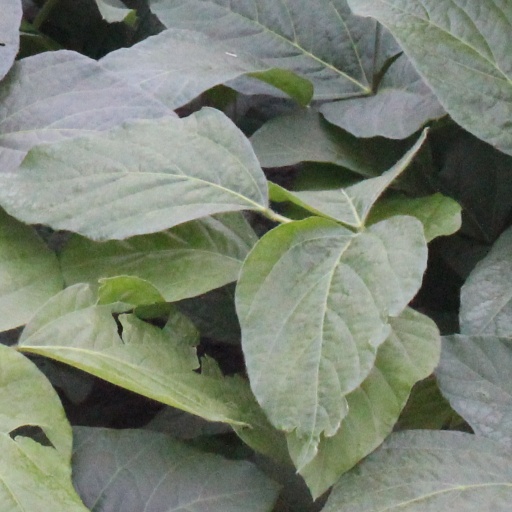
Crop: soybean